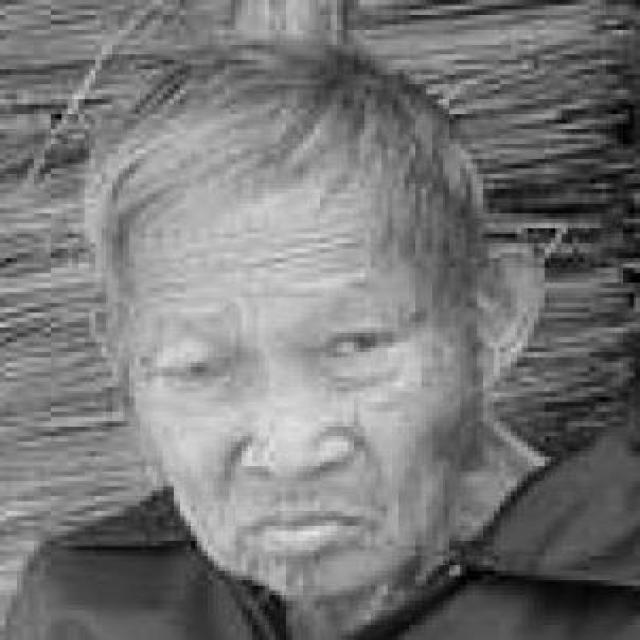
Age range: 65+